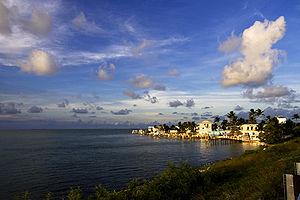
La ville de Marathon est située dans le comté de Monroe, dans l’État de Floride, aux États-Unis. Sa population s’élevait à 8 297 habitants lors du recensement de 2010, estimée à 8 877 habitants en 2017.